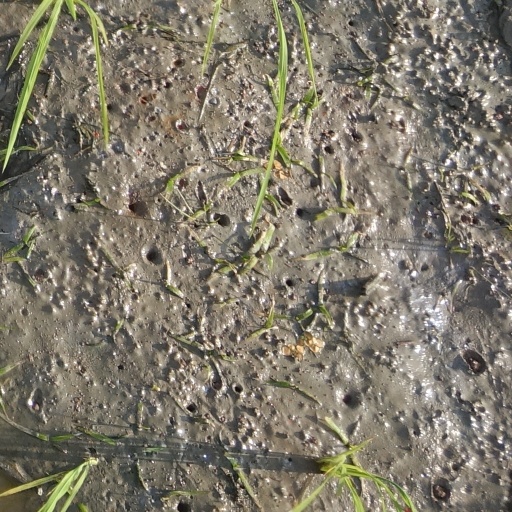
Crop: rice